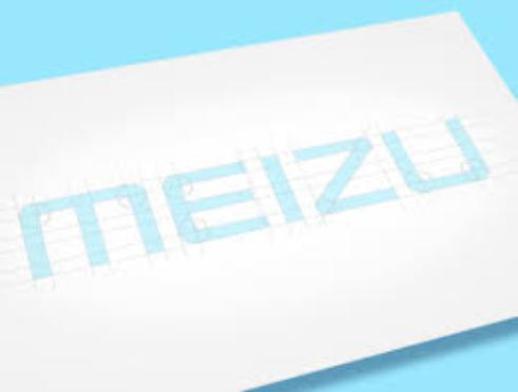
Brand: meizu
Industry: Electronic